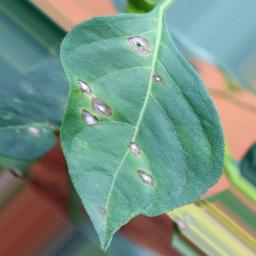
Label: cercospora